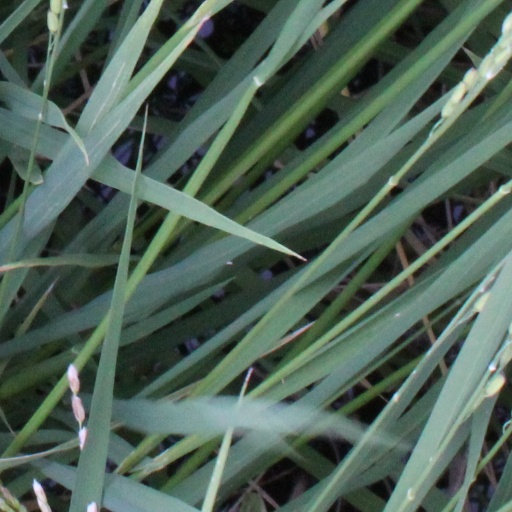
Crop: rice